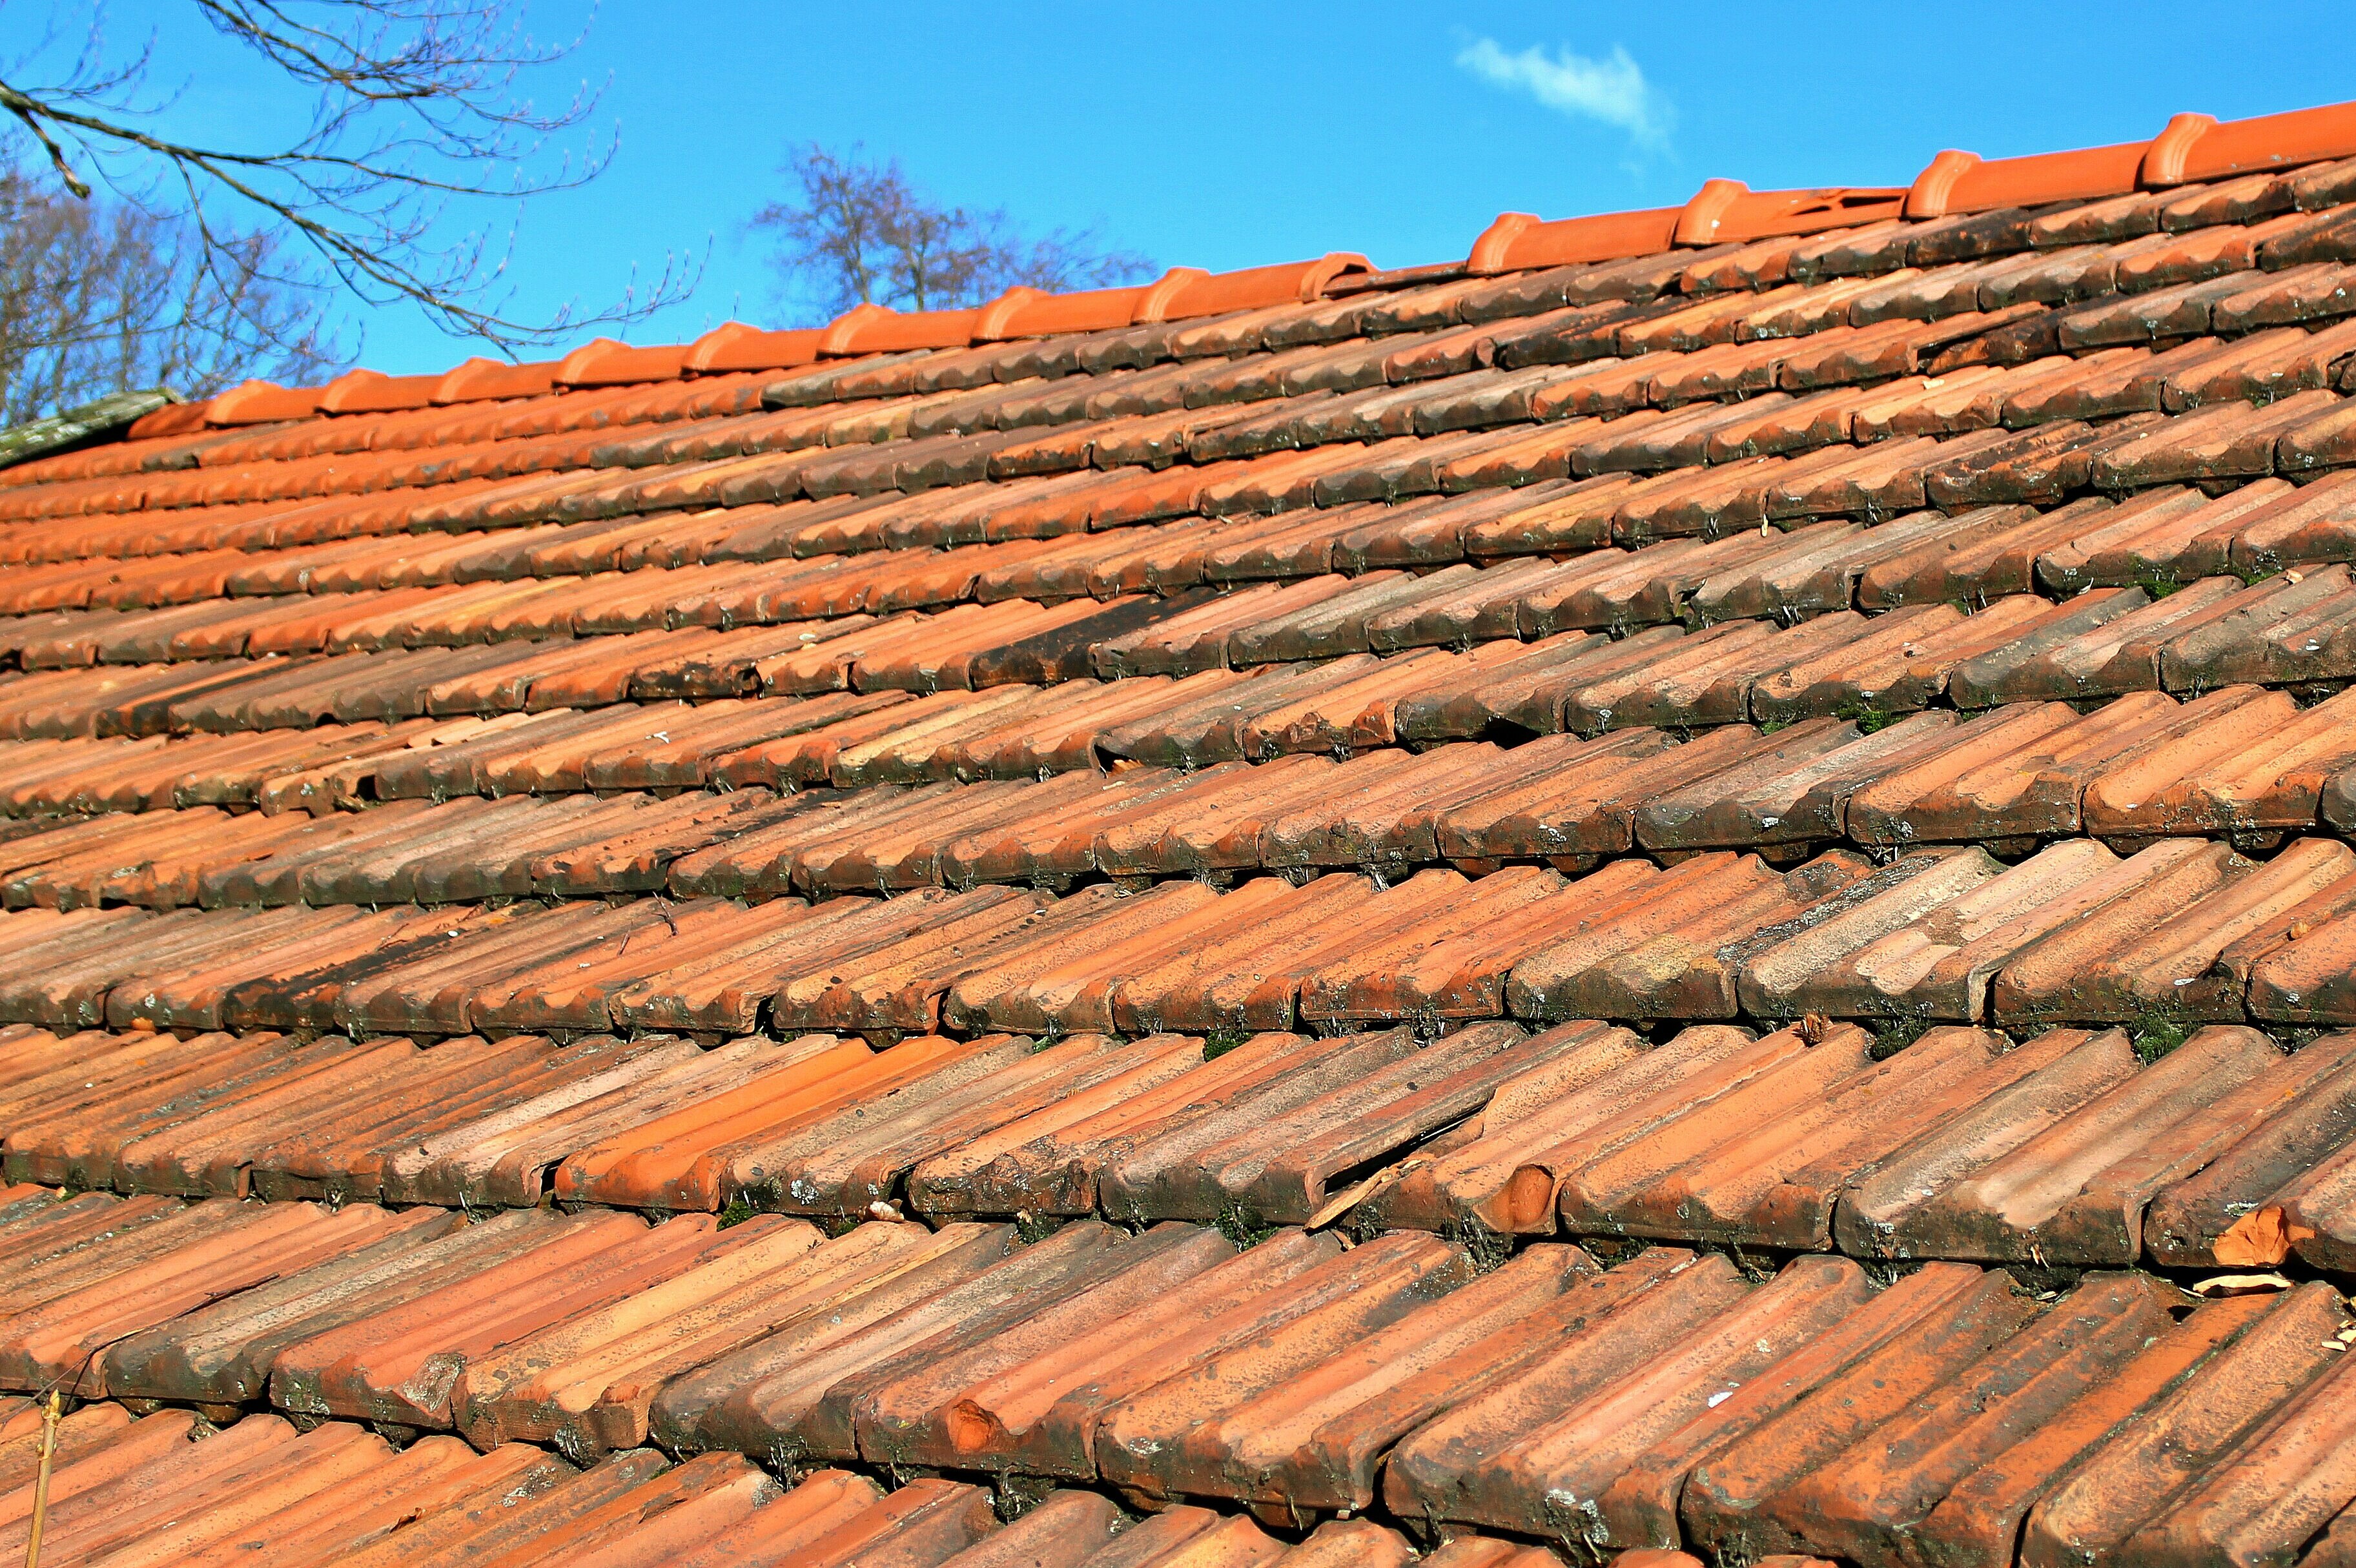
wood, roof, wall, beam, orange, red, weather, soil, tile, brick, lumber, material, roofing, brickwork, natural stone, weather protection, roofers, outdoor structure